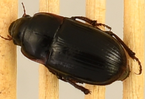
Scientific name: Euryderus grossus
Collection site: Central Plains Experimental Range NEON (CPER), plot CPER_003